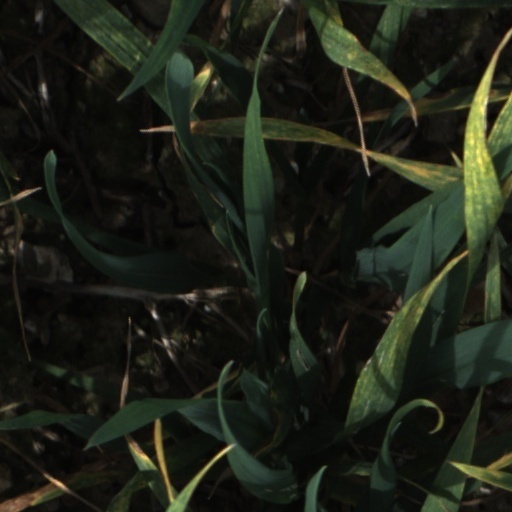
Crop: wheat